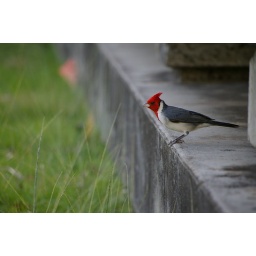
Introduced to the Hawaiian Islands around 1930, the Red-crested Cardinal feeds on the ground for seeds, plant matter, insects, and fruit.